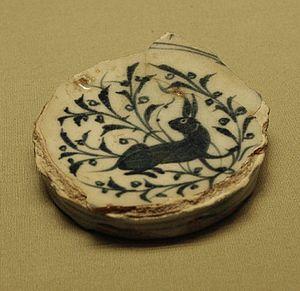
Fond de coupe au lièvre.